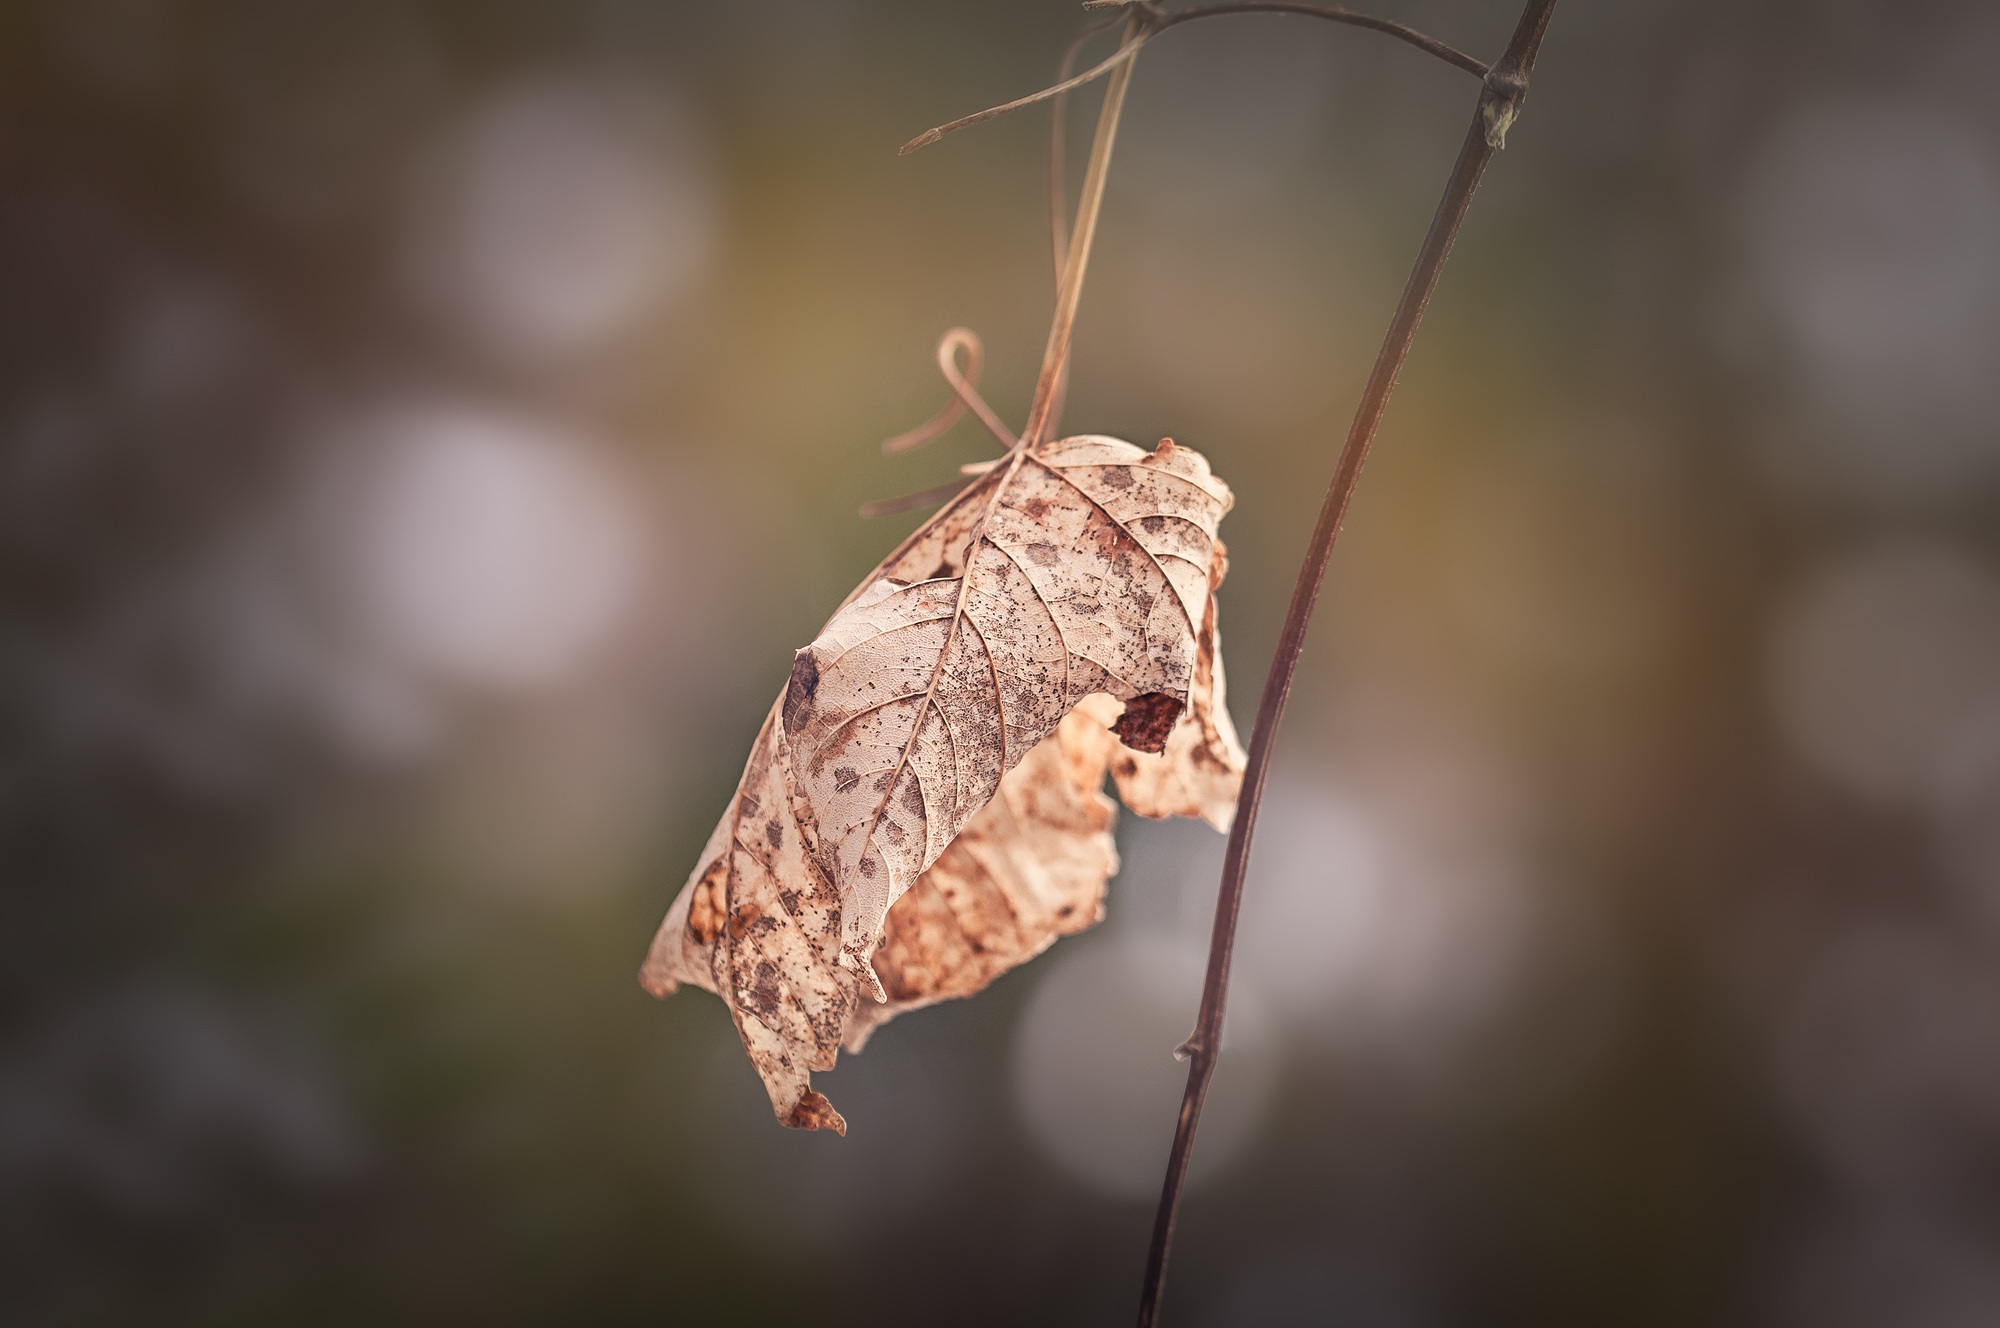
nature, branch, photography, leaf, flower, dry, insect, autumn, brown, moth, butterfly, close, flora, fauna, invertebrate, close up, leaves, autumn leaf, macro photography, plant stem, moths and butterflies